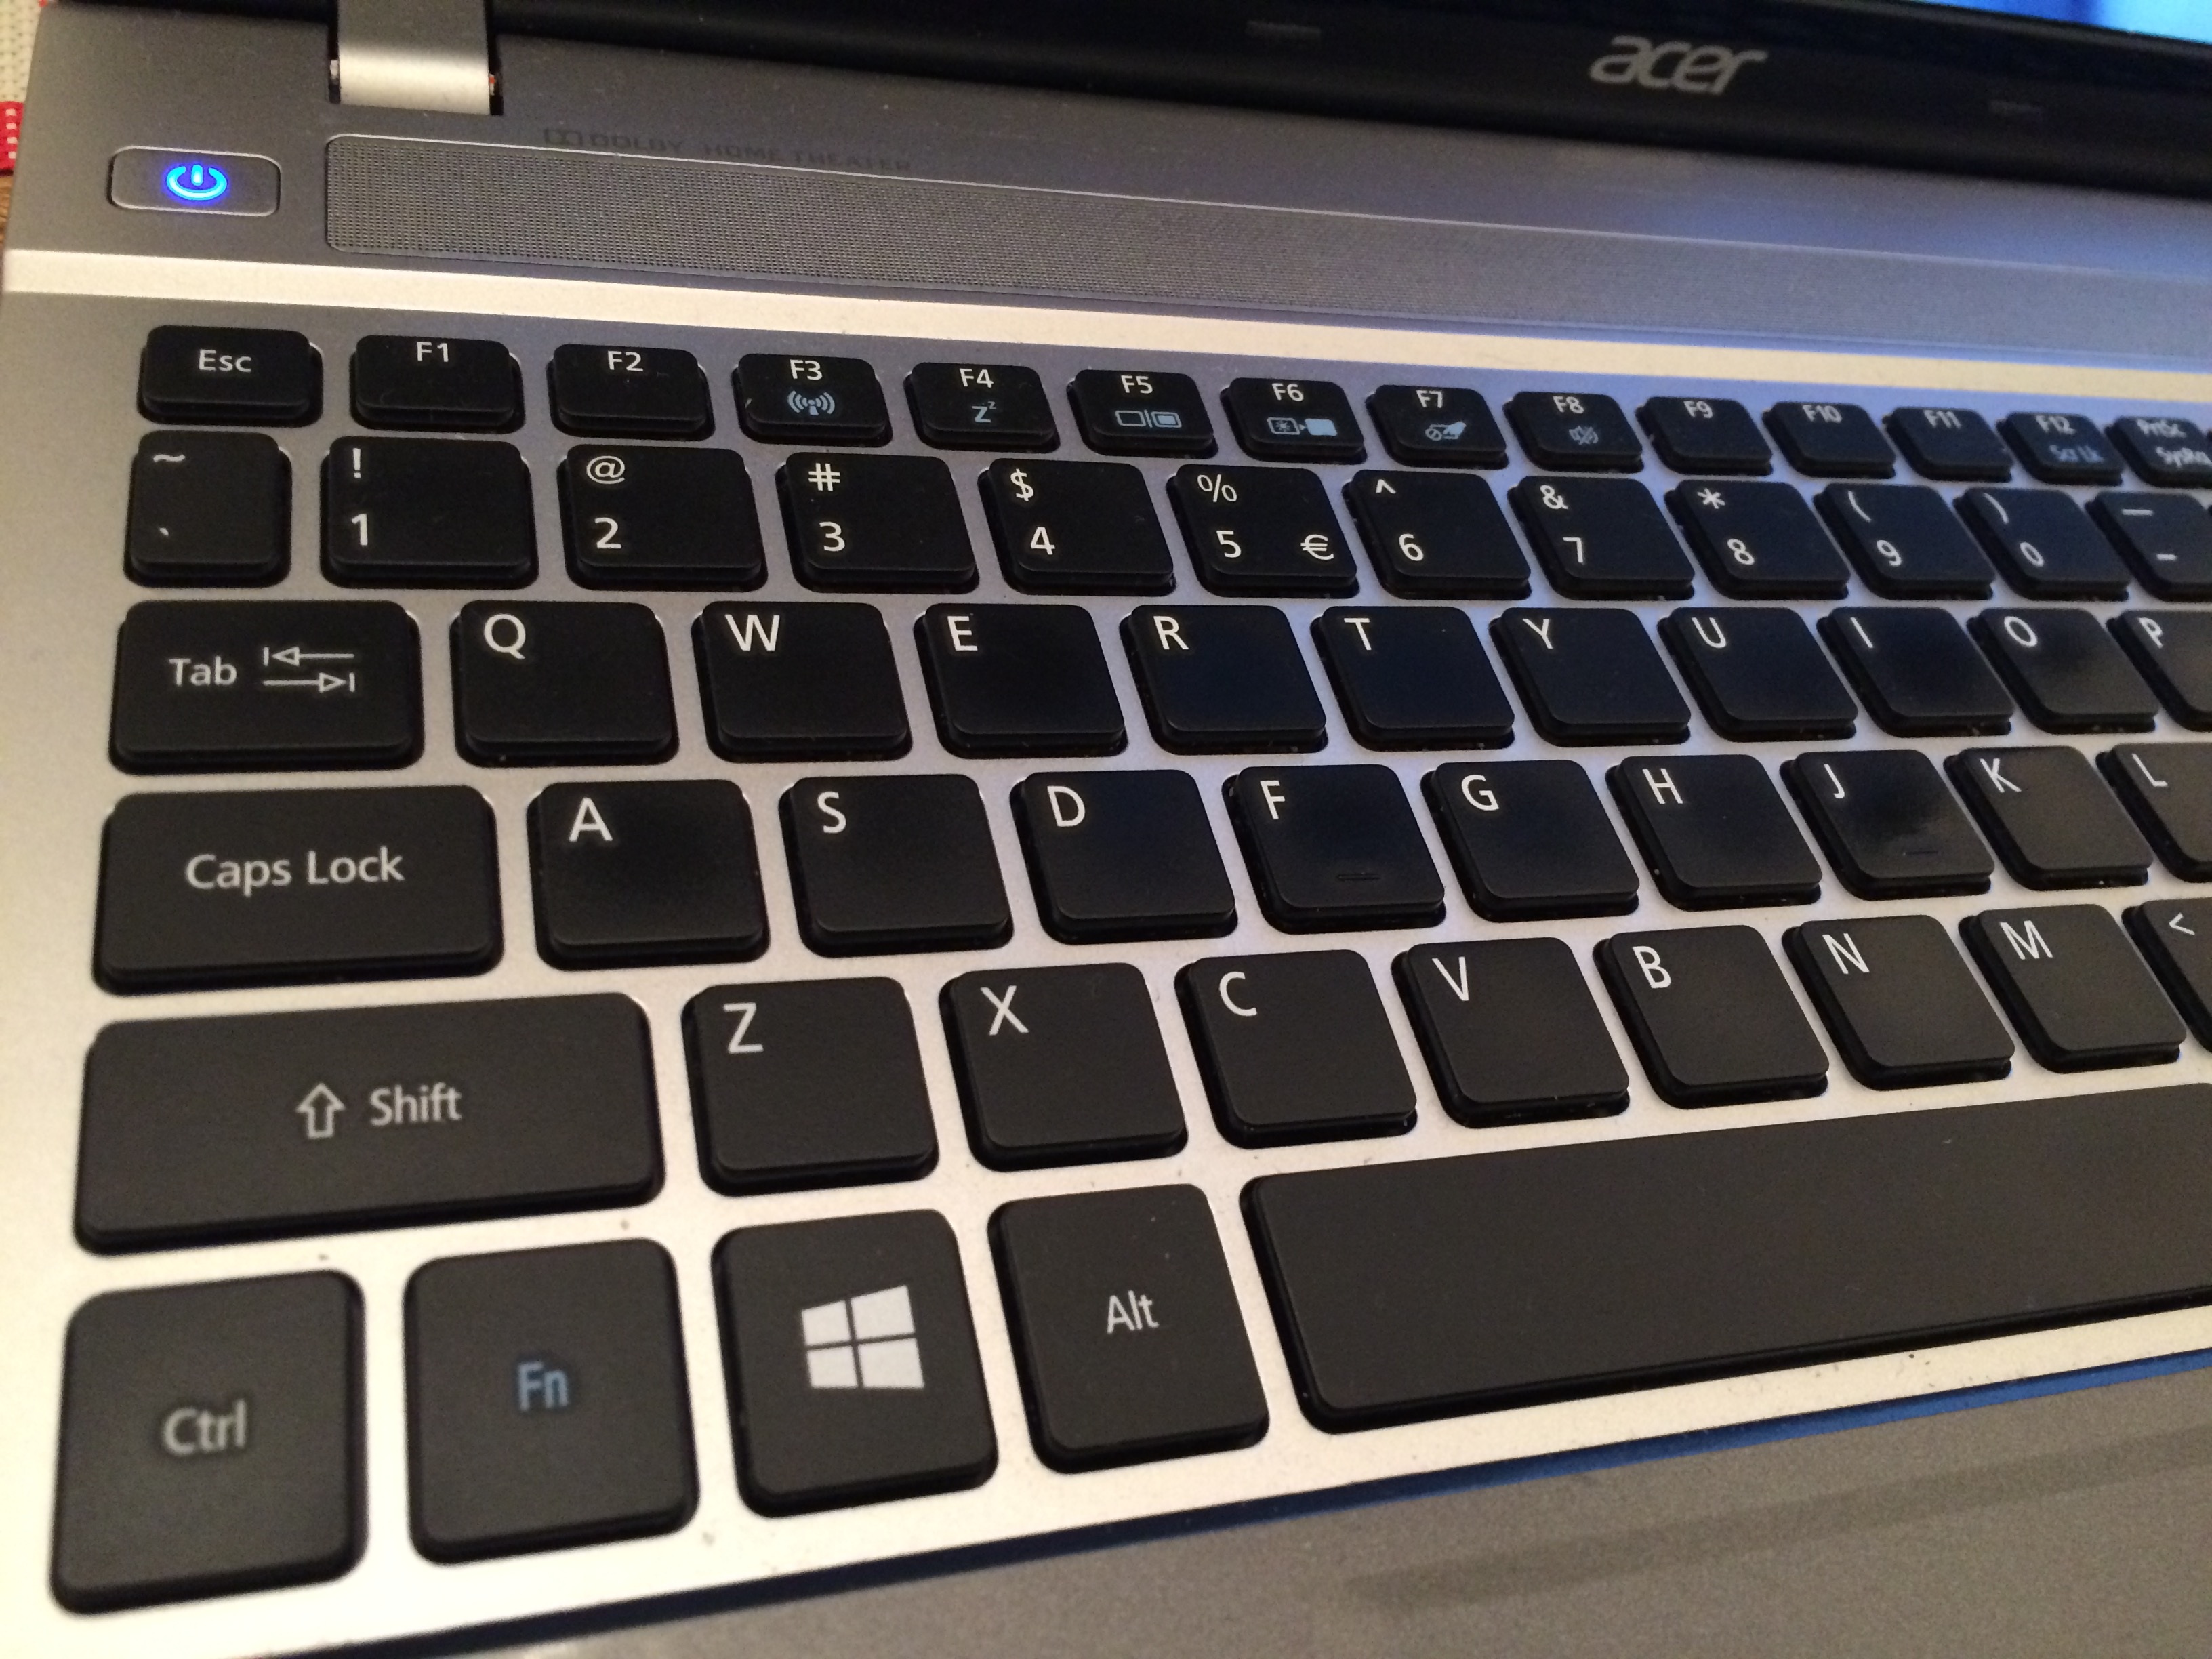
laptop, work, keyboard, technology, equipment, communication, business, lifestyle, device, digital, connection, job, multimedia, wireless, affairs, qwerty, computer keyboard, manager, netbook, electronic device, computer hardware, musical keyboard, electronic keyboard, laptop replacement keyboard